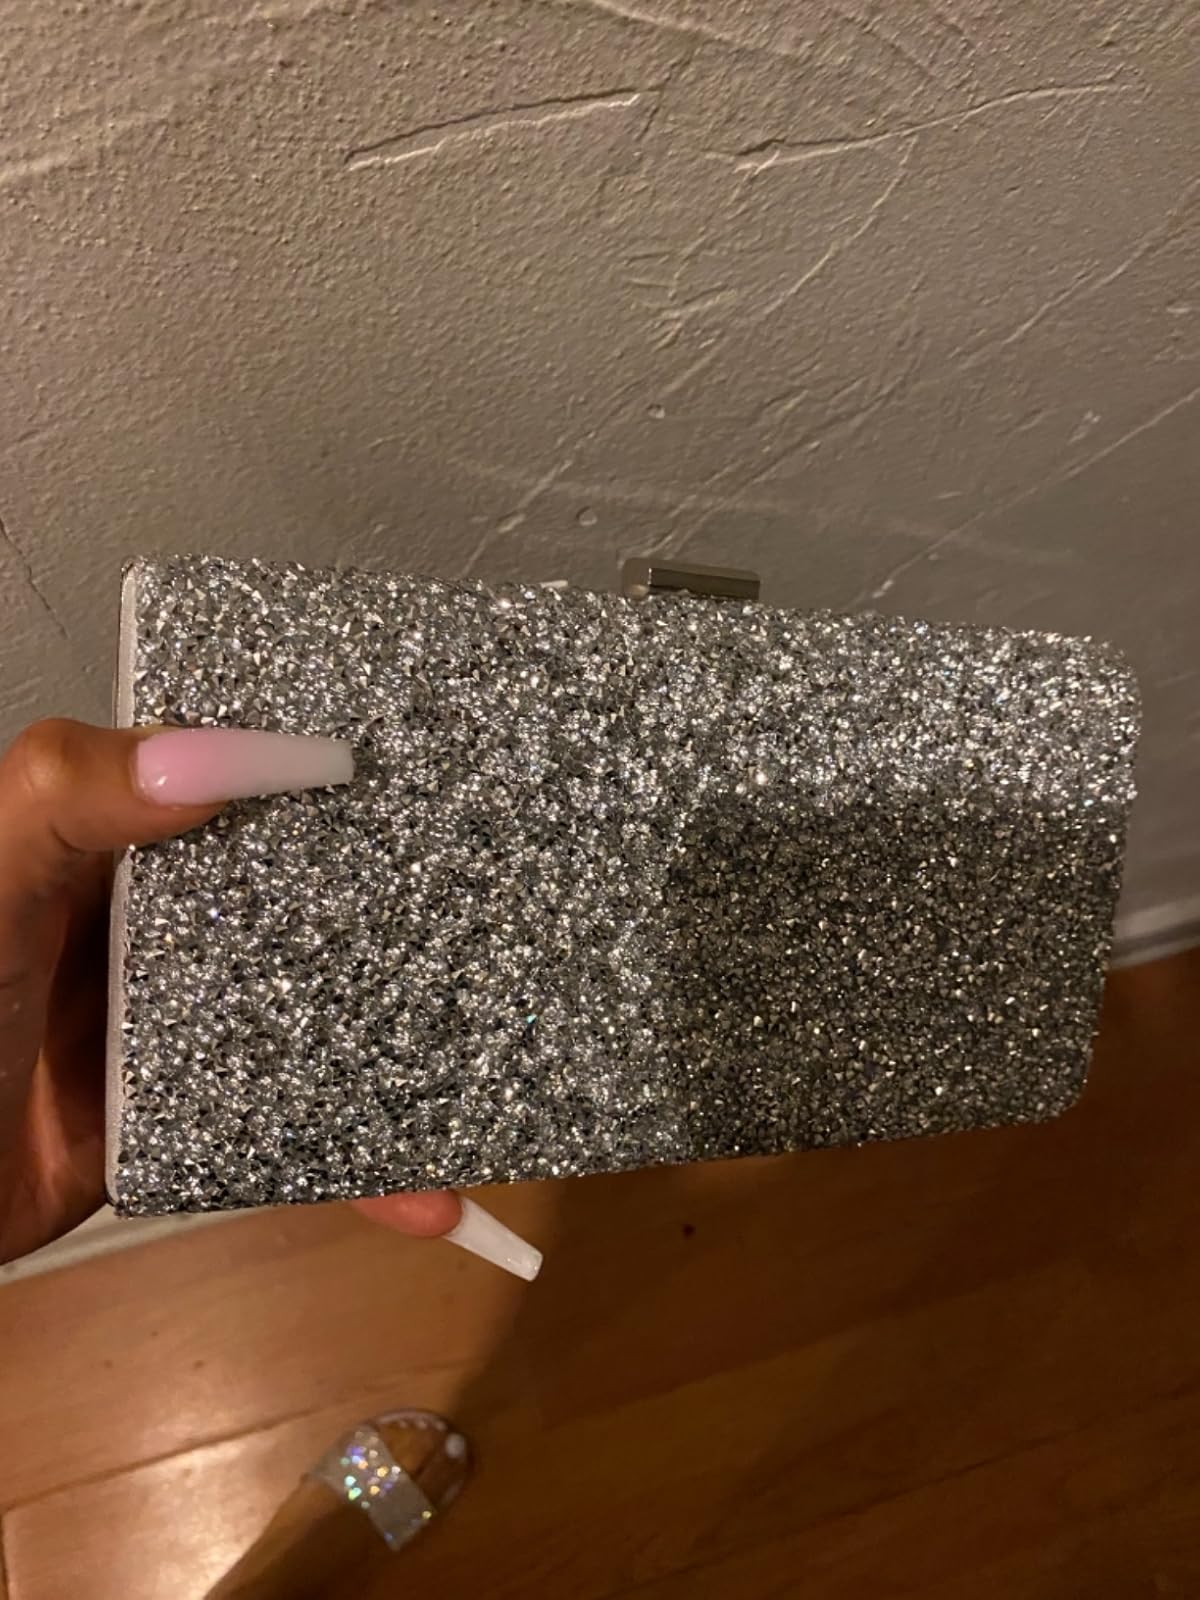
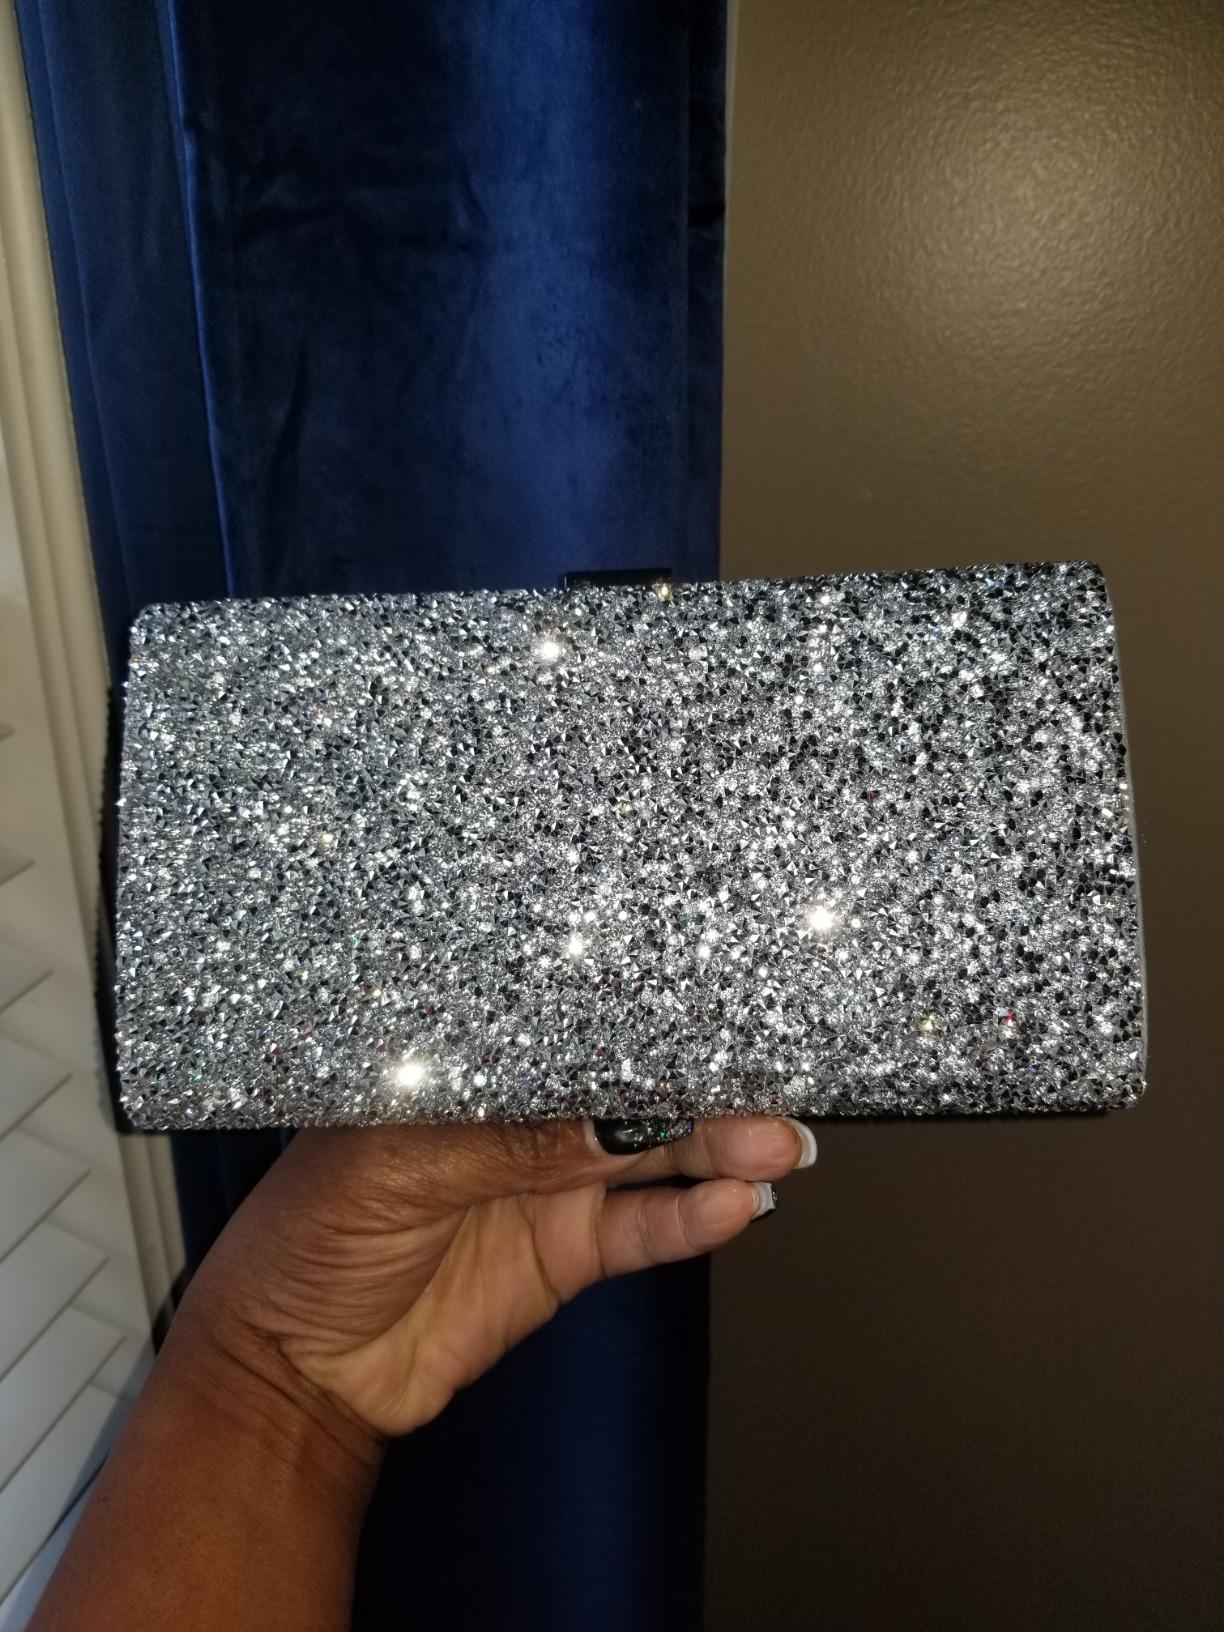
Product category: accessories_handbag
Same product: yes